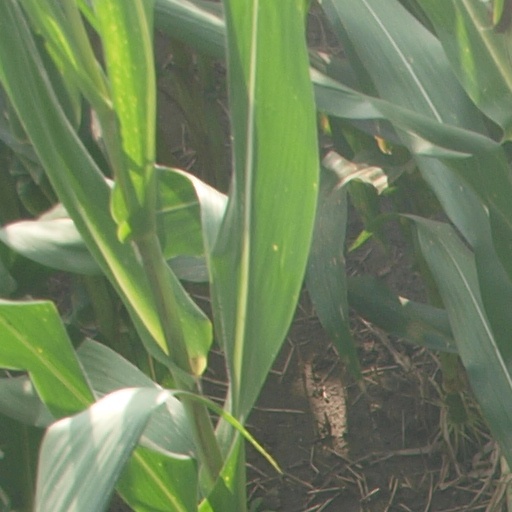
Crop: maize; corn